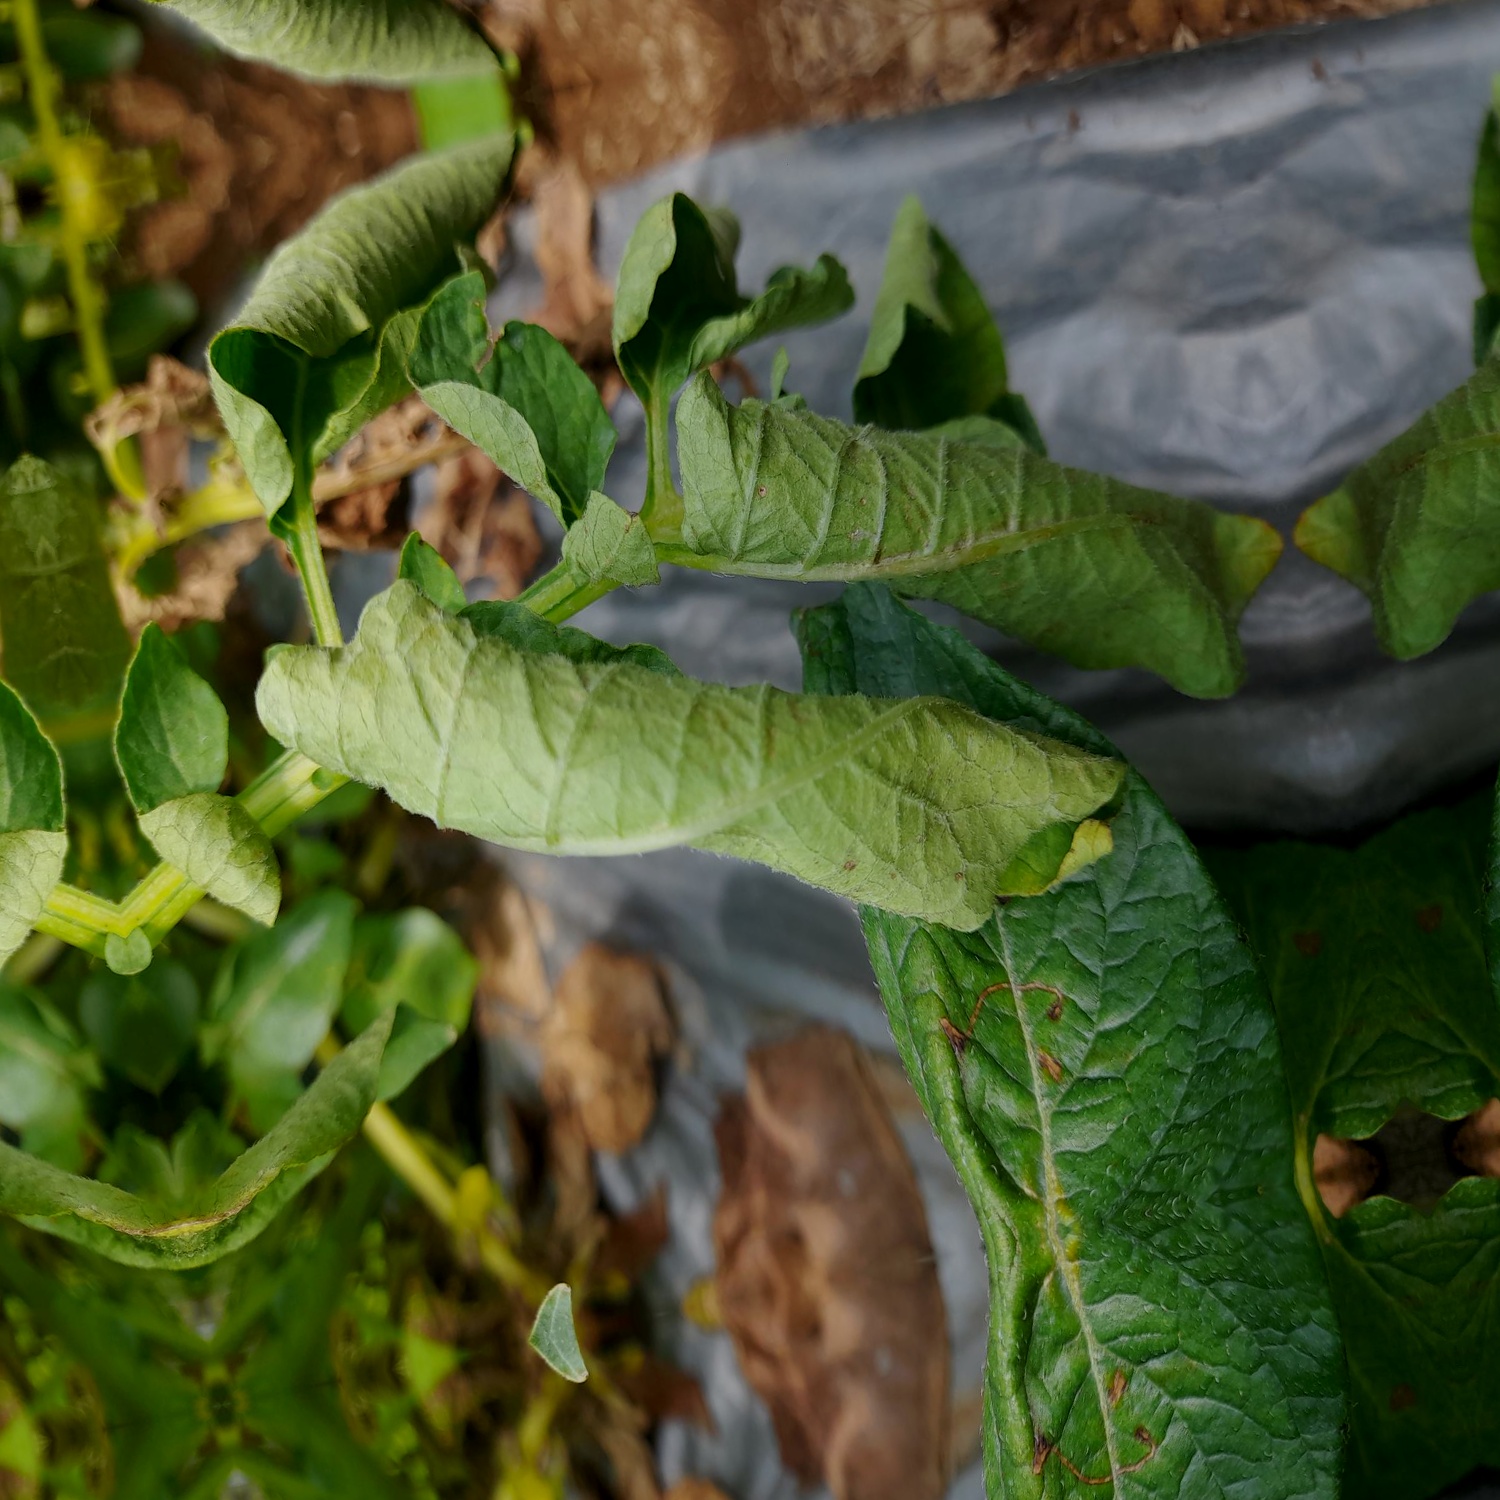
Etiqueta: Pudricion_Parda